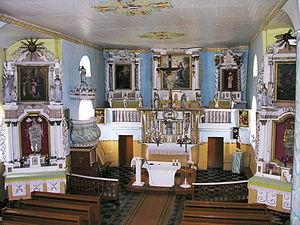
Židikai est une commune du nord-est de la Lituanie. Elle est située à 21 km de Mažeikiai. Elle a 536 habitants.